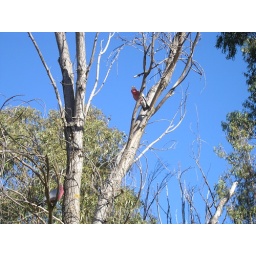
Two galahs, Australia's pink and grey parrot, against the blue sky of late autumn in Canberra.